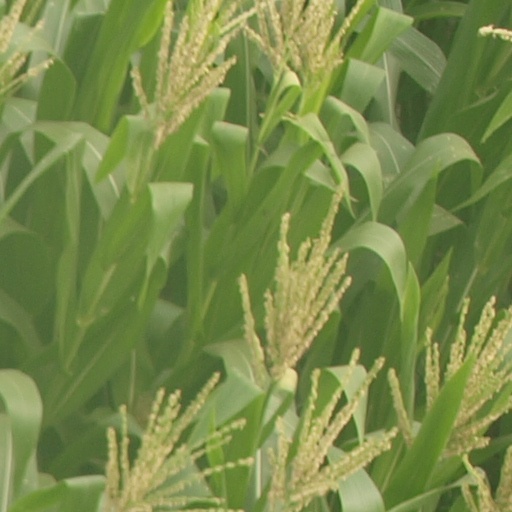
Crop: maize; corn